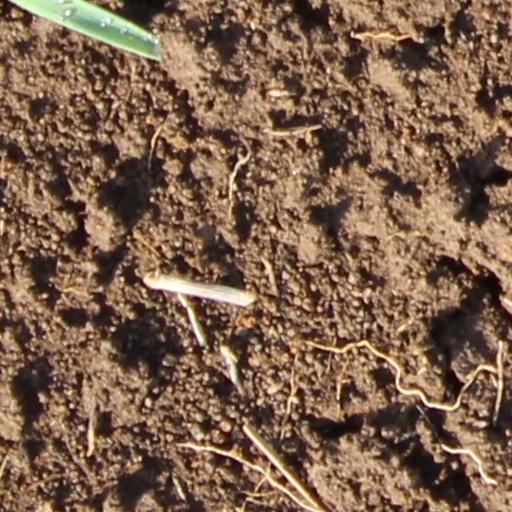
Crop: wheat